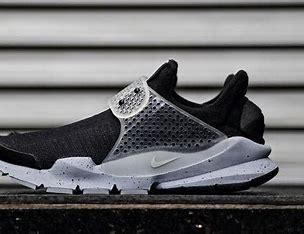
Brand: Nike
Model: Sock Dart